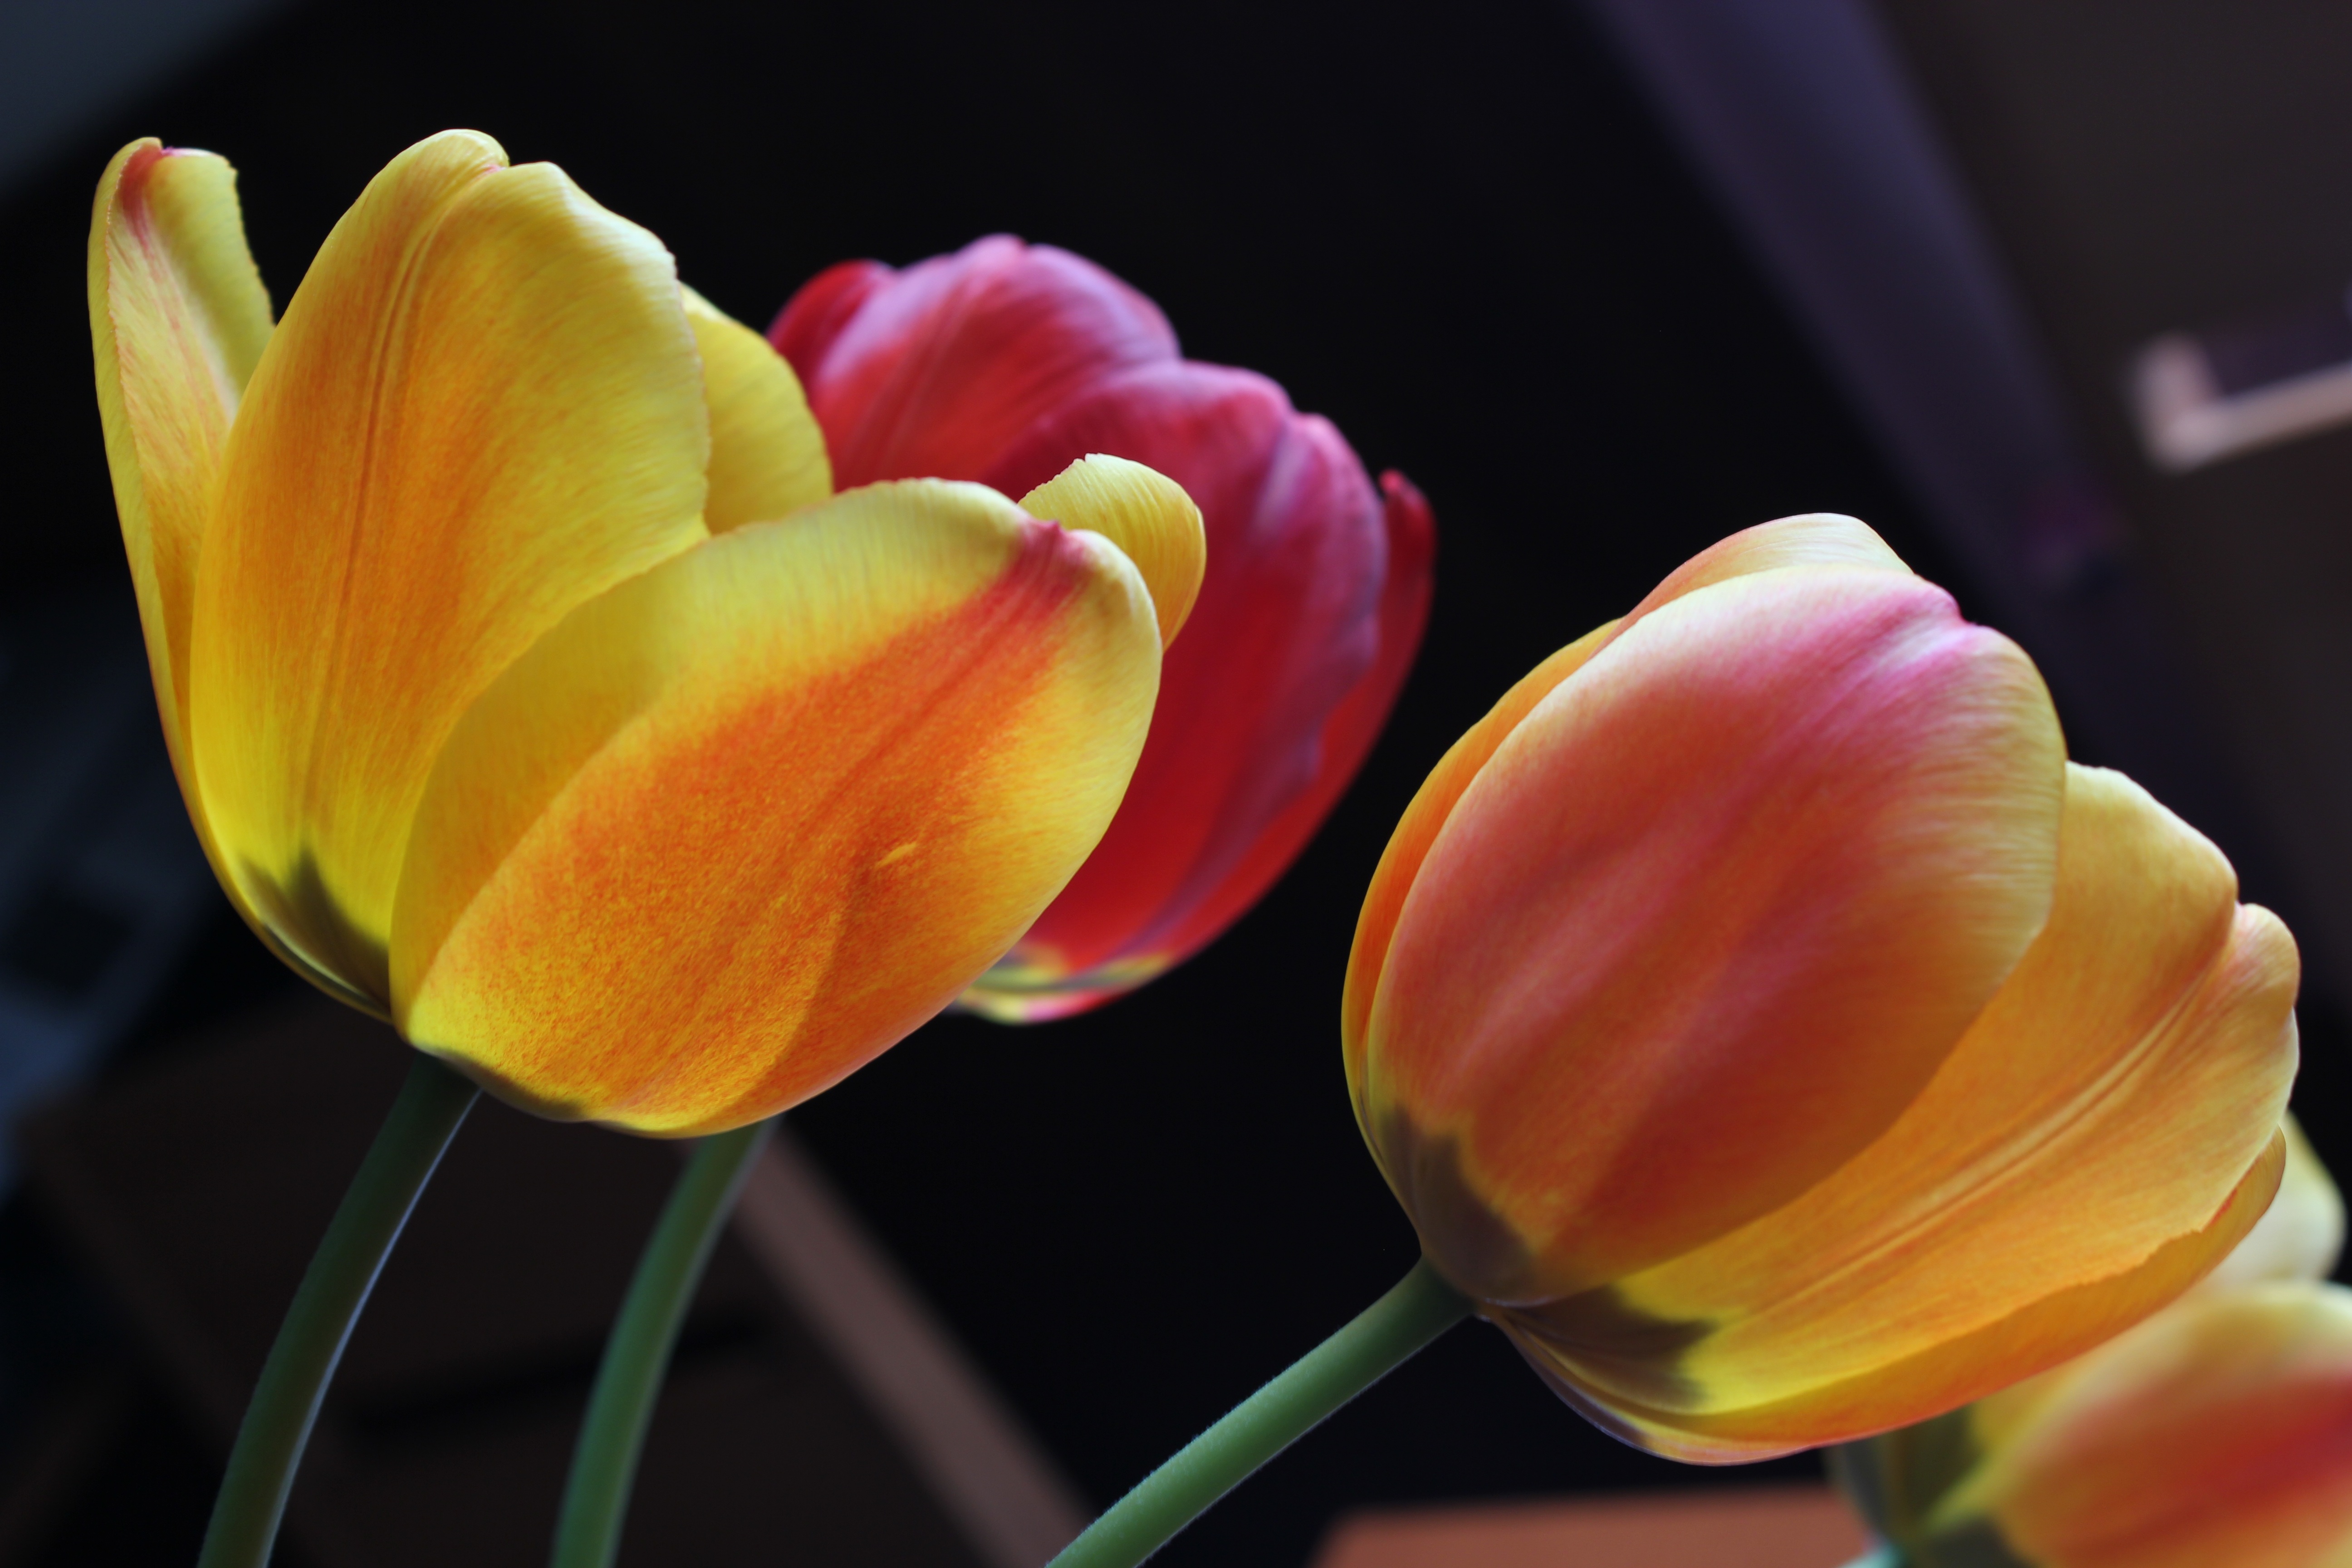
plant, flower, petal, tulip, yellow, flora, plants, flowers, close up, colors, macro photography, flowering plant, lily family, plant stem, land plant